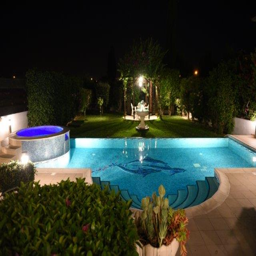
night view of the pool